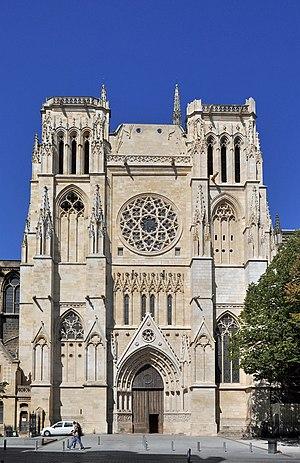
Bordeaux (France)
Dans le cadre des Chemins de Compostelle en France, 71 monuments ainsi que 7 portions de chemins sont inscrits depuis 1998 sur la liste du patrimoine mondial de l'Unesco sous le titre officiel de « Chemins de Saint-Jacques-de-Compostelle en France ».
La cathédrale primatiale Saint-André de Bordeaux, située sur la place Pey-Berland, est le lieu de culte le plus imposant de Bordeaux. Il s'agit de l'église-cathédrale de l'archidiocèse de Bordeaux. Elle fut consacrée le 1er mai 1096 par le pape Urbain II, en tournée pour prêcher la Première Croisade. Elle a été reconstruite dans le style gothique du XIIᵉ au XVIᵉ siècle. Dans cette église furent célébrés deux mariages royaux, en 1137, le mariage d'Aliénor d'Aquitaine, alors âgée de quinze ans, avec le futur Louis VII, roi des Francs et en novembre 1615 le mariage d'Anne d'Autriche, Infante d'Espagne et de Louis XIII, roi de France et de Navarre.